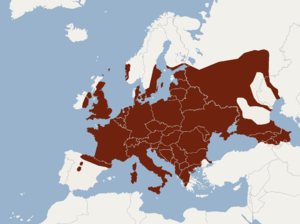
Cette liste commentée recense la mammalofaune en Islande. Elle répertorie les espèces de mammifères islandais actuels et celles qui ont été récemment classifiées comme éteintes. Cette liste comporte 41 espèces réparties en sept ordres et 18 familles, dont quatre sont « en danger », trois sont « vulnérables », trois autres sont « quasi menacées » et quatre ont des « données insuffisantes » pour être classées.
Cette liste commentée recense la mammalofaune en Serbie. Elle répertorie les espèces de mammifères serbes actuels et celles qui ont été récemment classifiées comme éteintes. Cette liste comporte 113 espèces réparties en neuf ordres et 25 familles, dont une est « en danger critique d'extinction », une autre est « en danger », cinq sont « vulnérables », neuf sont « quasi menacées » et deux ont des « données insuffisantes » pour être classées.
Cette liste commentée recense la mammalofaune en Albanie. Elle répertorie les espèces de mammifères albanais actuels et celles qui ont été récemment classifiées comme éteintes. Cette liste comporte 108 espèces réparties en neuf ordres et 28 familles, dont deux sont « en danger critique d'extinction », une autre est « en danger », cinq sont « vulnérables », neuf sont « quasi menacées » et trois ont des « données insuffisantes » pour être classées.
Cette liste commentée recense la mammalofaune au Luxembourg. Elle répertorie les espèces de mammifères luxembourgeois actuels et celles qui ont été récemment classifiées comme éteintes. Cette liste comporte 77 espèces réparties en huit ordres et 21 familles, dont une est « en danger critique d'extinction », une autre est « vulnérable », six sont « quasi menacées » et une a des « données insuffisantes » pour être classée.